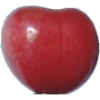
Label: Cherry 2